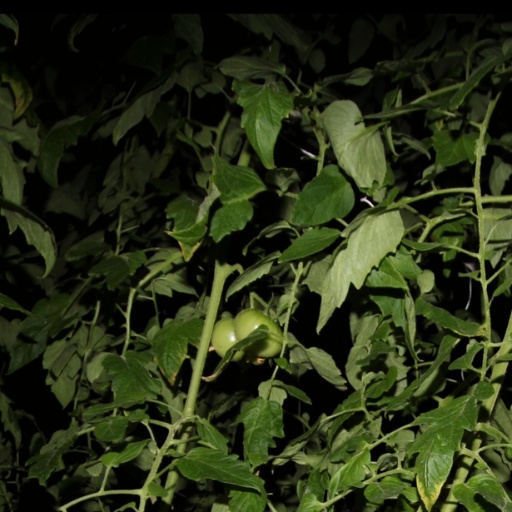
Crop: tomato